New Plymouth Central

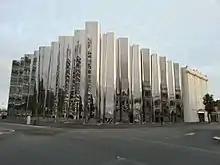
The Len Lye Centre

New Plymouth Central had a population of 1,110 at the 2018 New Zealand census, a decrease of 42 people (−3.6%) since the 2013 census, and a decrease of 42 people (−3.6%) since the 2006 census. There were 525 households, comprising 573 males and 534 females, giving a sex ratio of 1.07 males per female. The median age was 43.9 years (compared with 37.4 years nationally), with 138 people (12.4%) aged under 15 years, 204 (18.4%) aged 15 to 29, 558 (50.3%) aged 30 to 64, and 207 (18.6%) aged 65 or older.